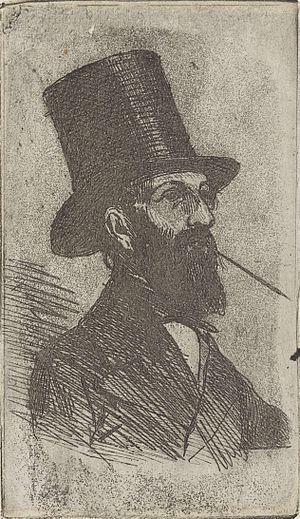
Reinier Craeyvanger était un peintre et musicien néerlandais. Il est connu par ses œuvres et par des copies de grands maîtres comme Jan Steen, Gerard Dou ou Frans van Mieris.